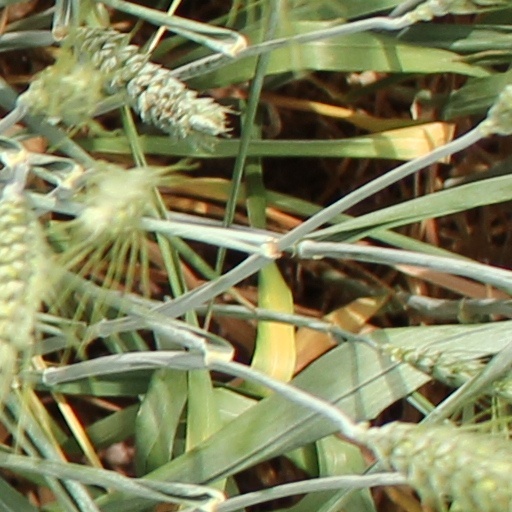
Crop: wheat